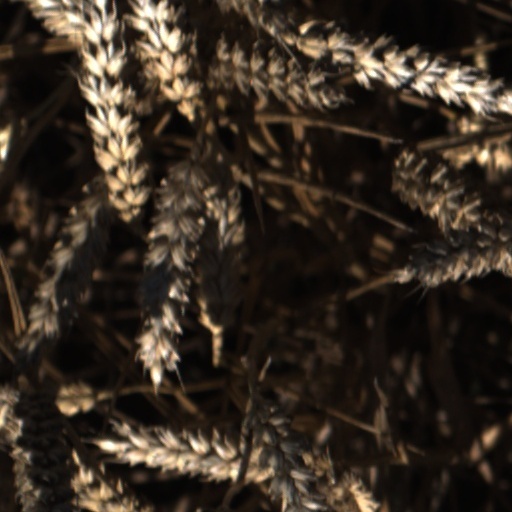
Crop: wheat